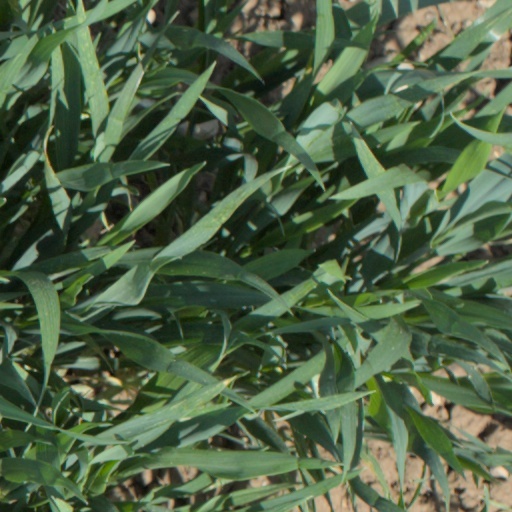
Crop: wheat